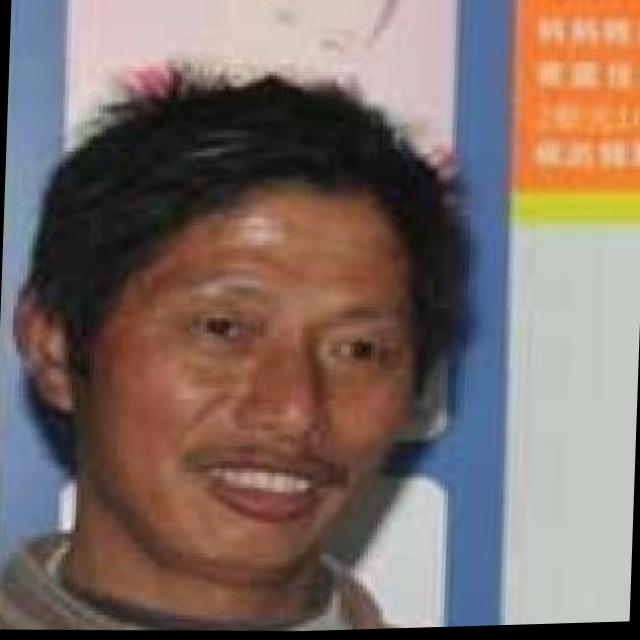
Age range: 45-64